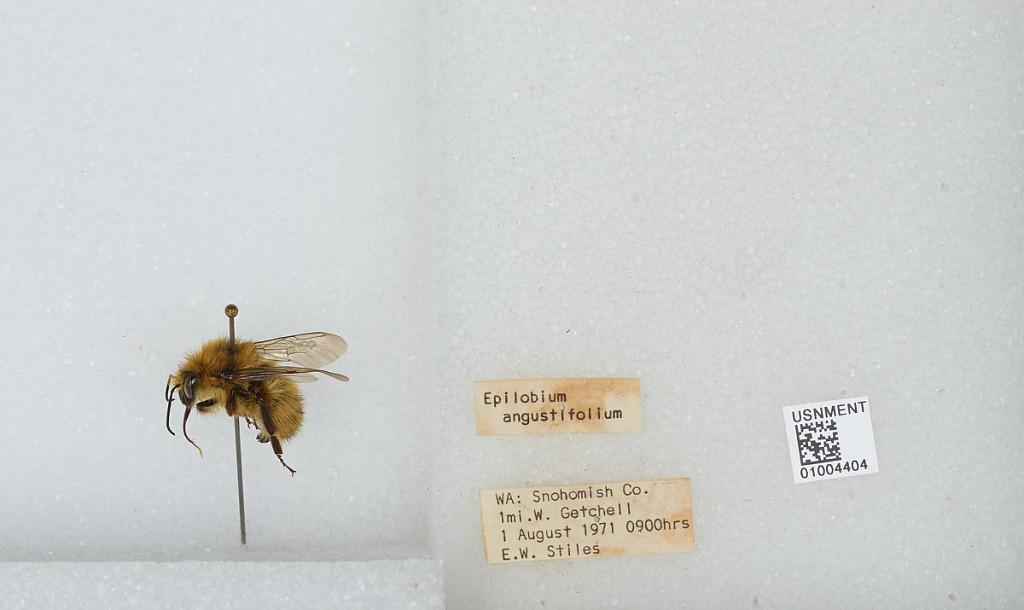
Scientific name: Bombus (Pyrobombus) flavifrons Cresson
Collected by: E. Stiles
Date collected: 1971-8-1
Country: United States
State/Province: Washington
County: Snohomish
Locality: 1 mile west of Getchell
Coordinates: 48.0722, -122.119